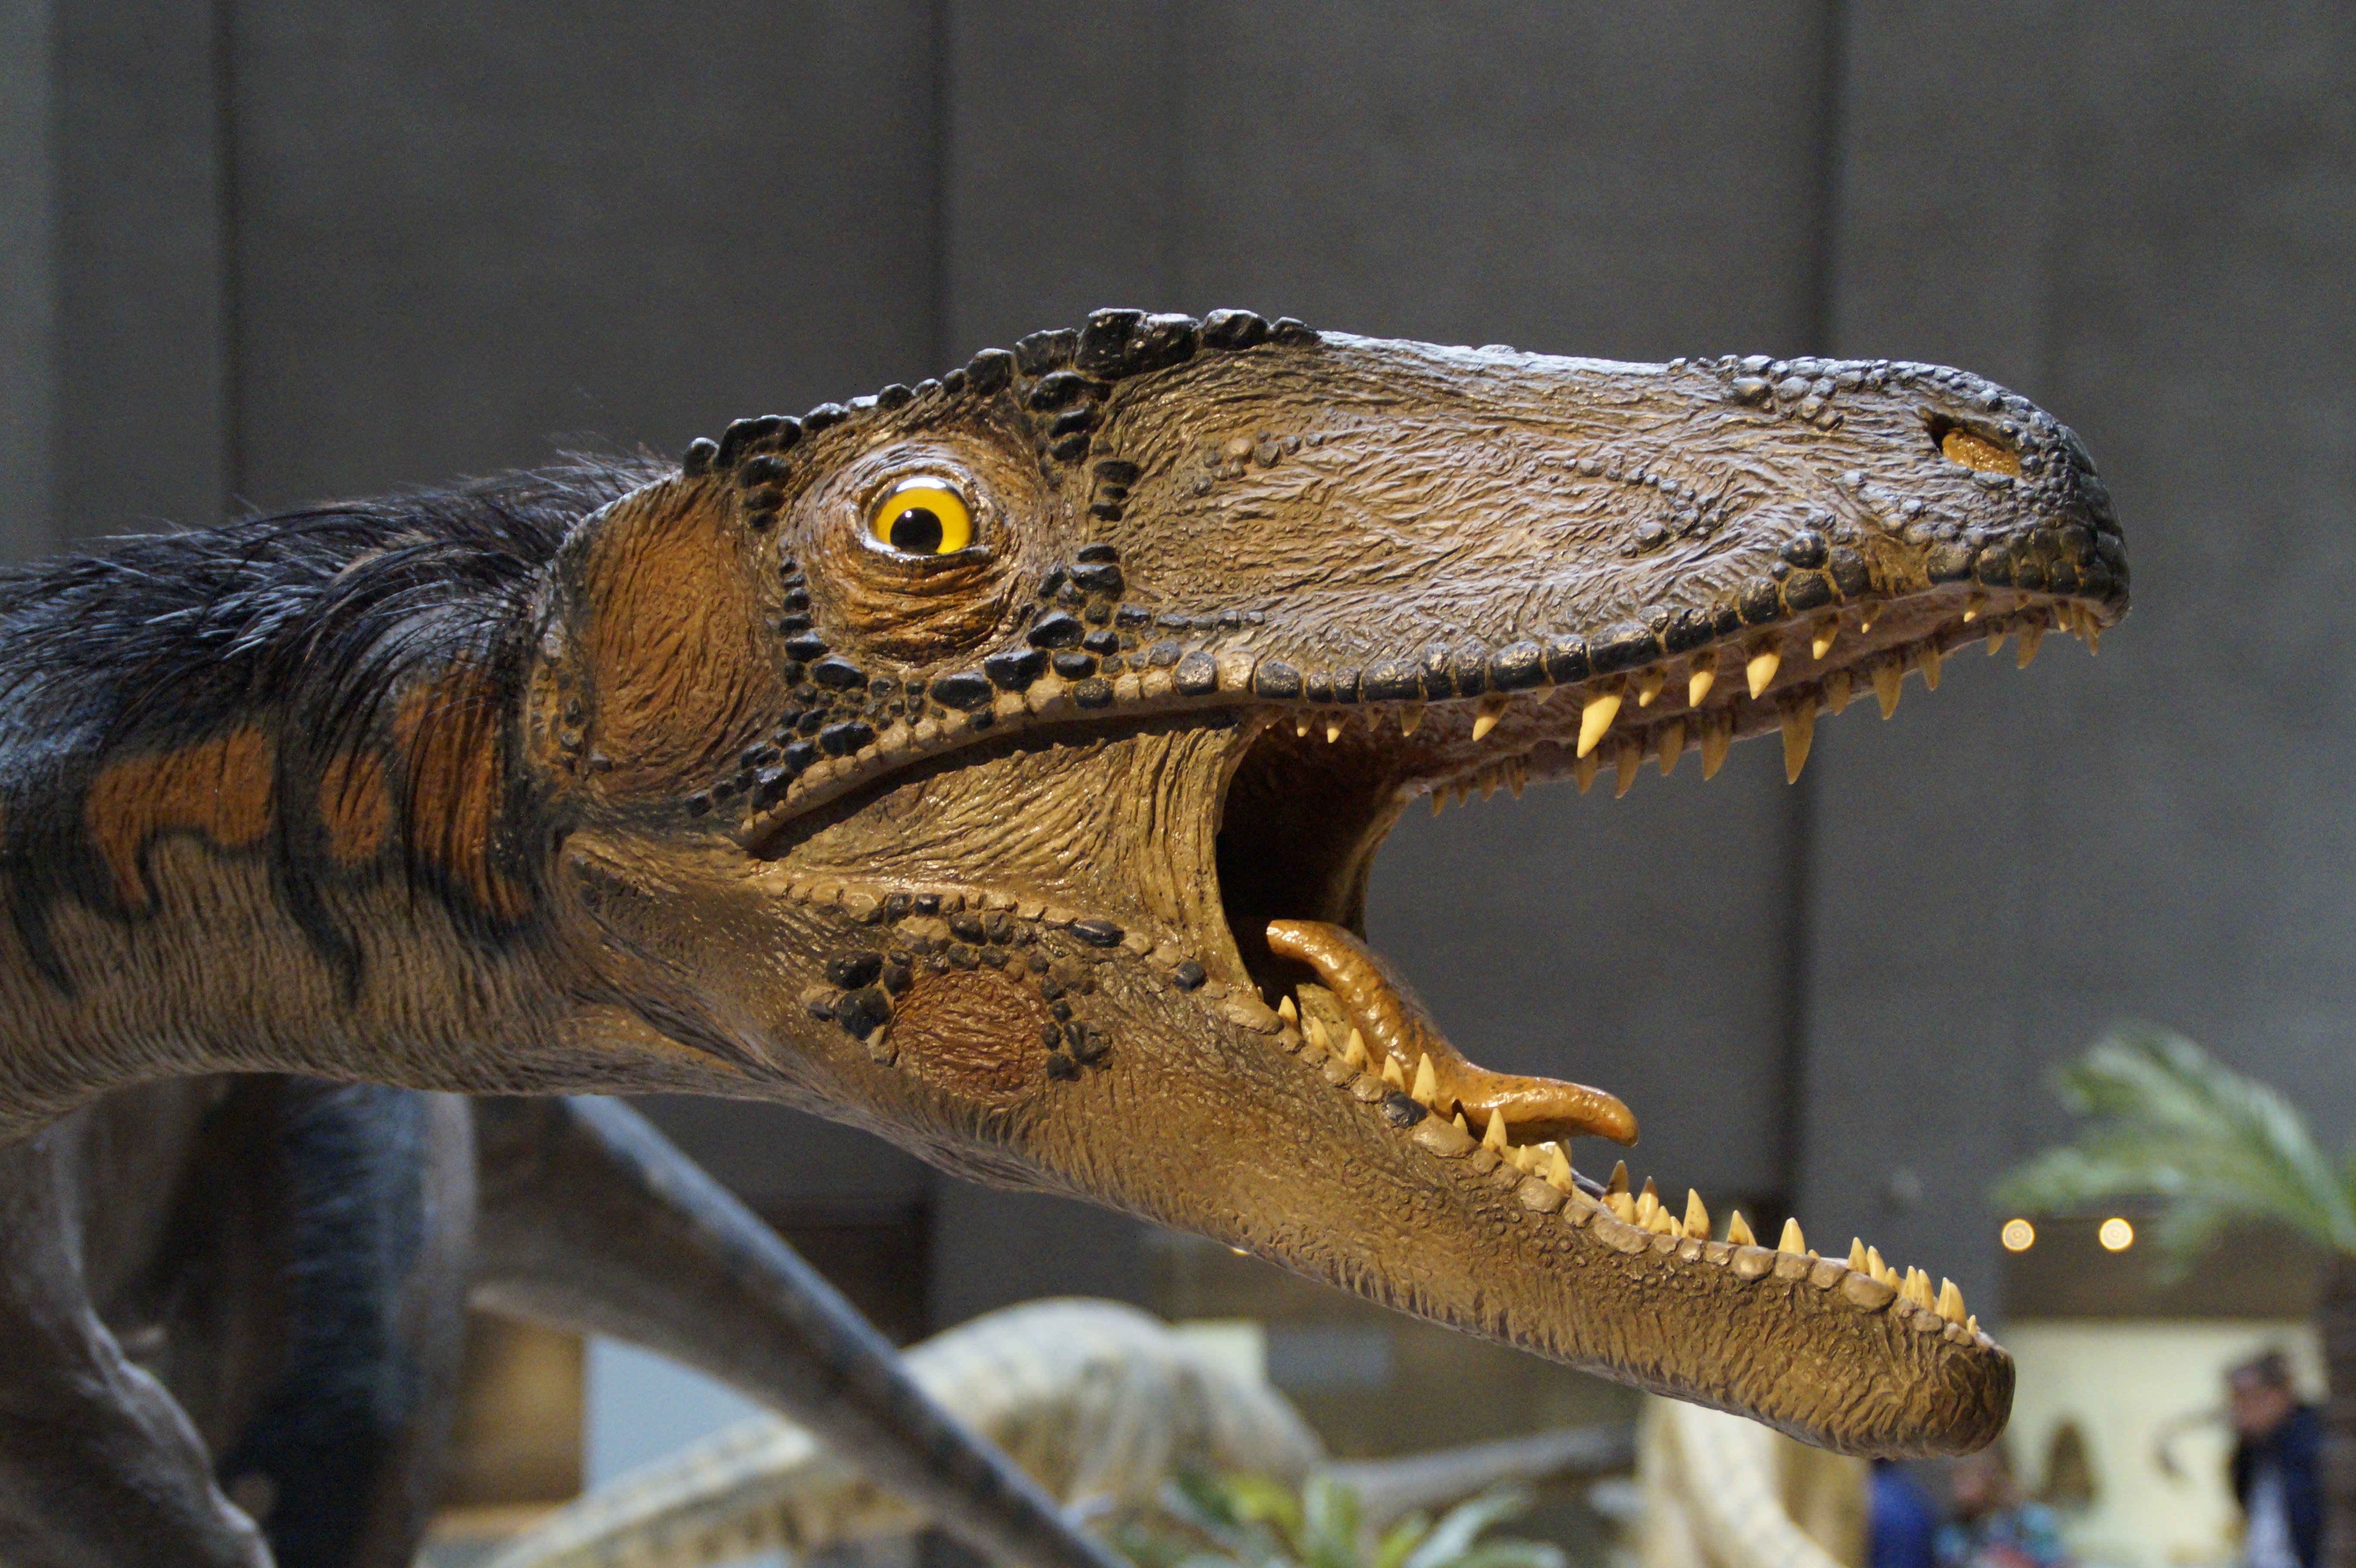
nature, museum, reptile, fauna, lizard, natural history museum, close up, evolution, exhibit, replica, dinosaur, tyrannosaurus, macro photography, agamidae, dino, urtier, prehistoric times, museum of natural history, hagbard, giant lizard, velociraptor